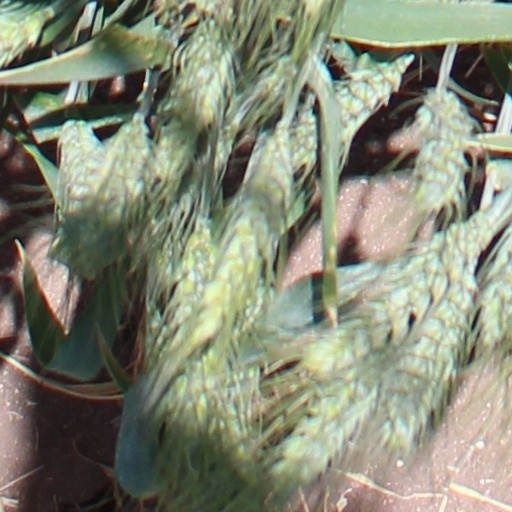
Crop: wheat